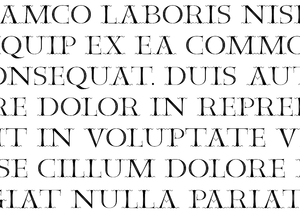
Échantillon du caractère typographique Filocalus, publié par le créateur de caractères Ellmer Stefan en 2016, basé sur la lettre filocalienne.